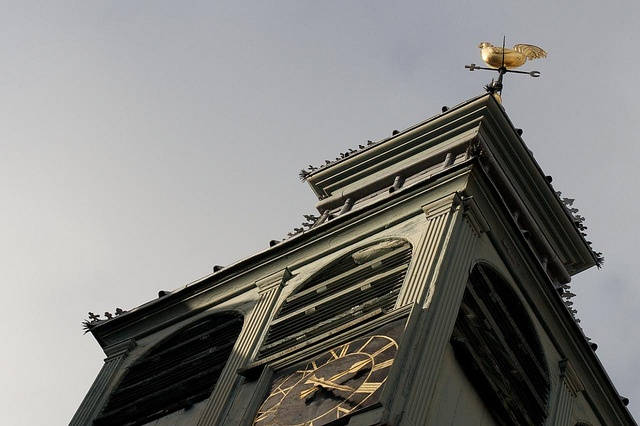
A weather vane on top of the clock tower.
This is a photo of a building with a large clock in the front of it.
A view up the side of a clock tower showing a gold weathercock.
A very tall clock tower with a massive clocked mounted to it's side.
A building with a clock and a rooster like compass on top.